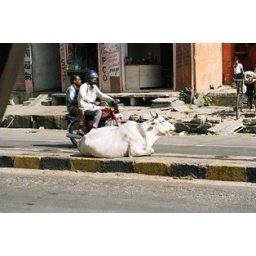
A cow in the middle of the road